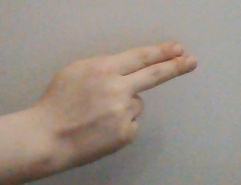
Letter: ain